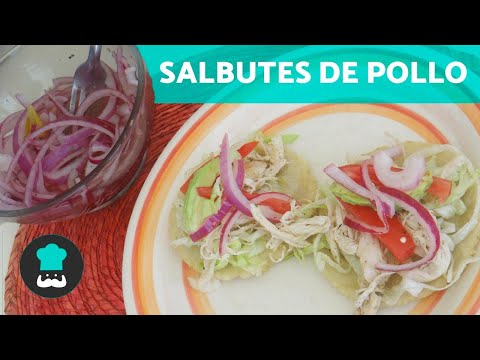
Si prefieres elaborar esta receta de salbutes de pollo con VÍDEO, te invitamos a seguir los pasos que te enseñamos en nuestro canal de YouTube. ¡Mira el vídeo aquí!